Getxo

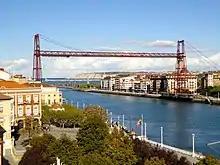
Vizcaya Bridge

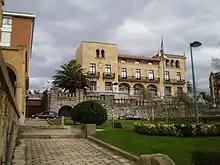
Getxo's town hall

This romanesque church built in the 12th century took in the first inhabitants. This church suffered diverse reformations and the church that nowadays we can admire is mostly from the 17th century based on the Baroque period. Inside the church is a sculpture of the Virgin and her son.